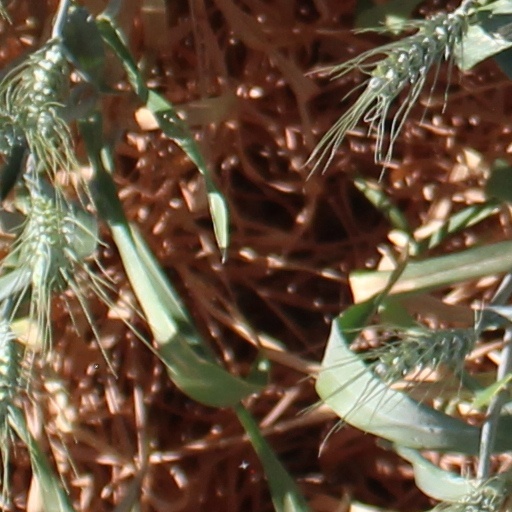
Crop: wheat